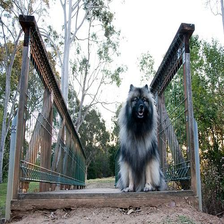
Species: dog
Breed: keeshond